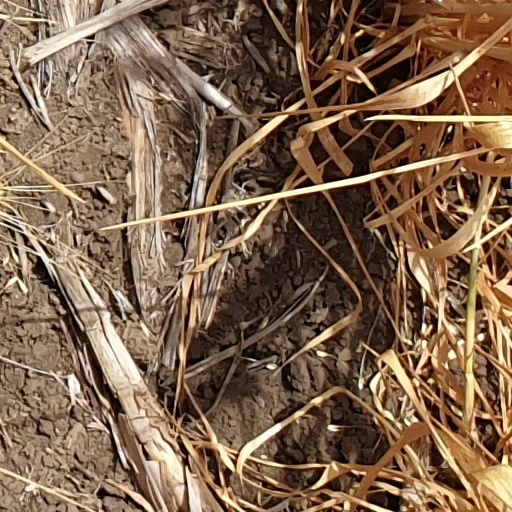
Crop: wheat